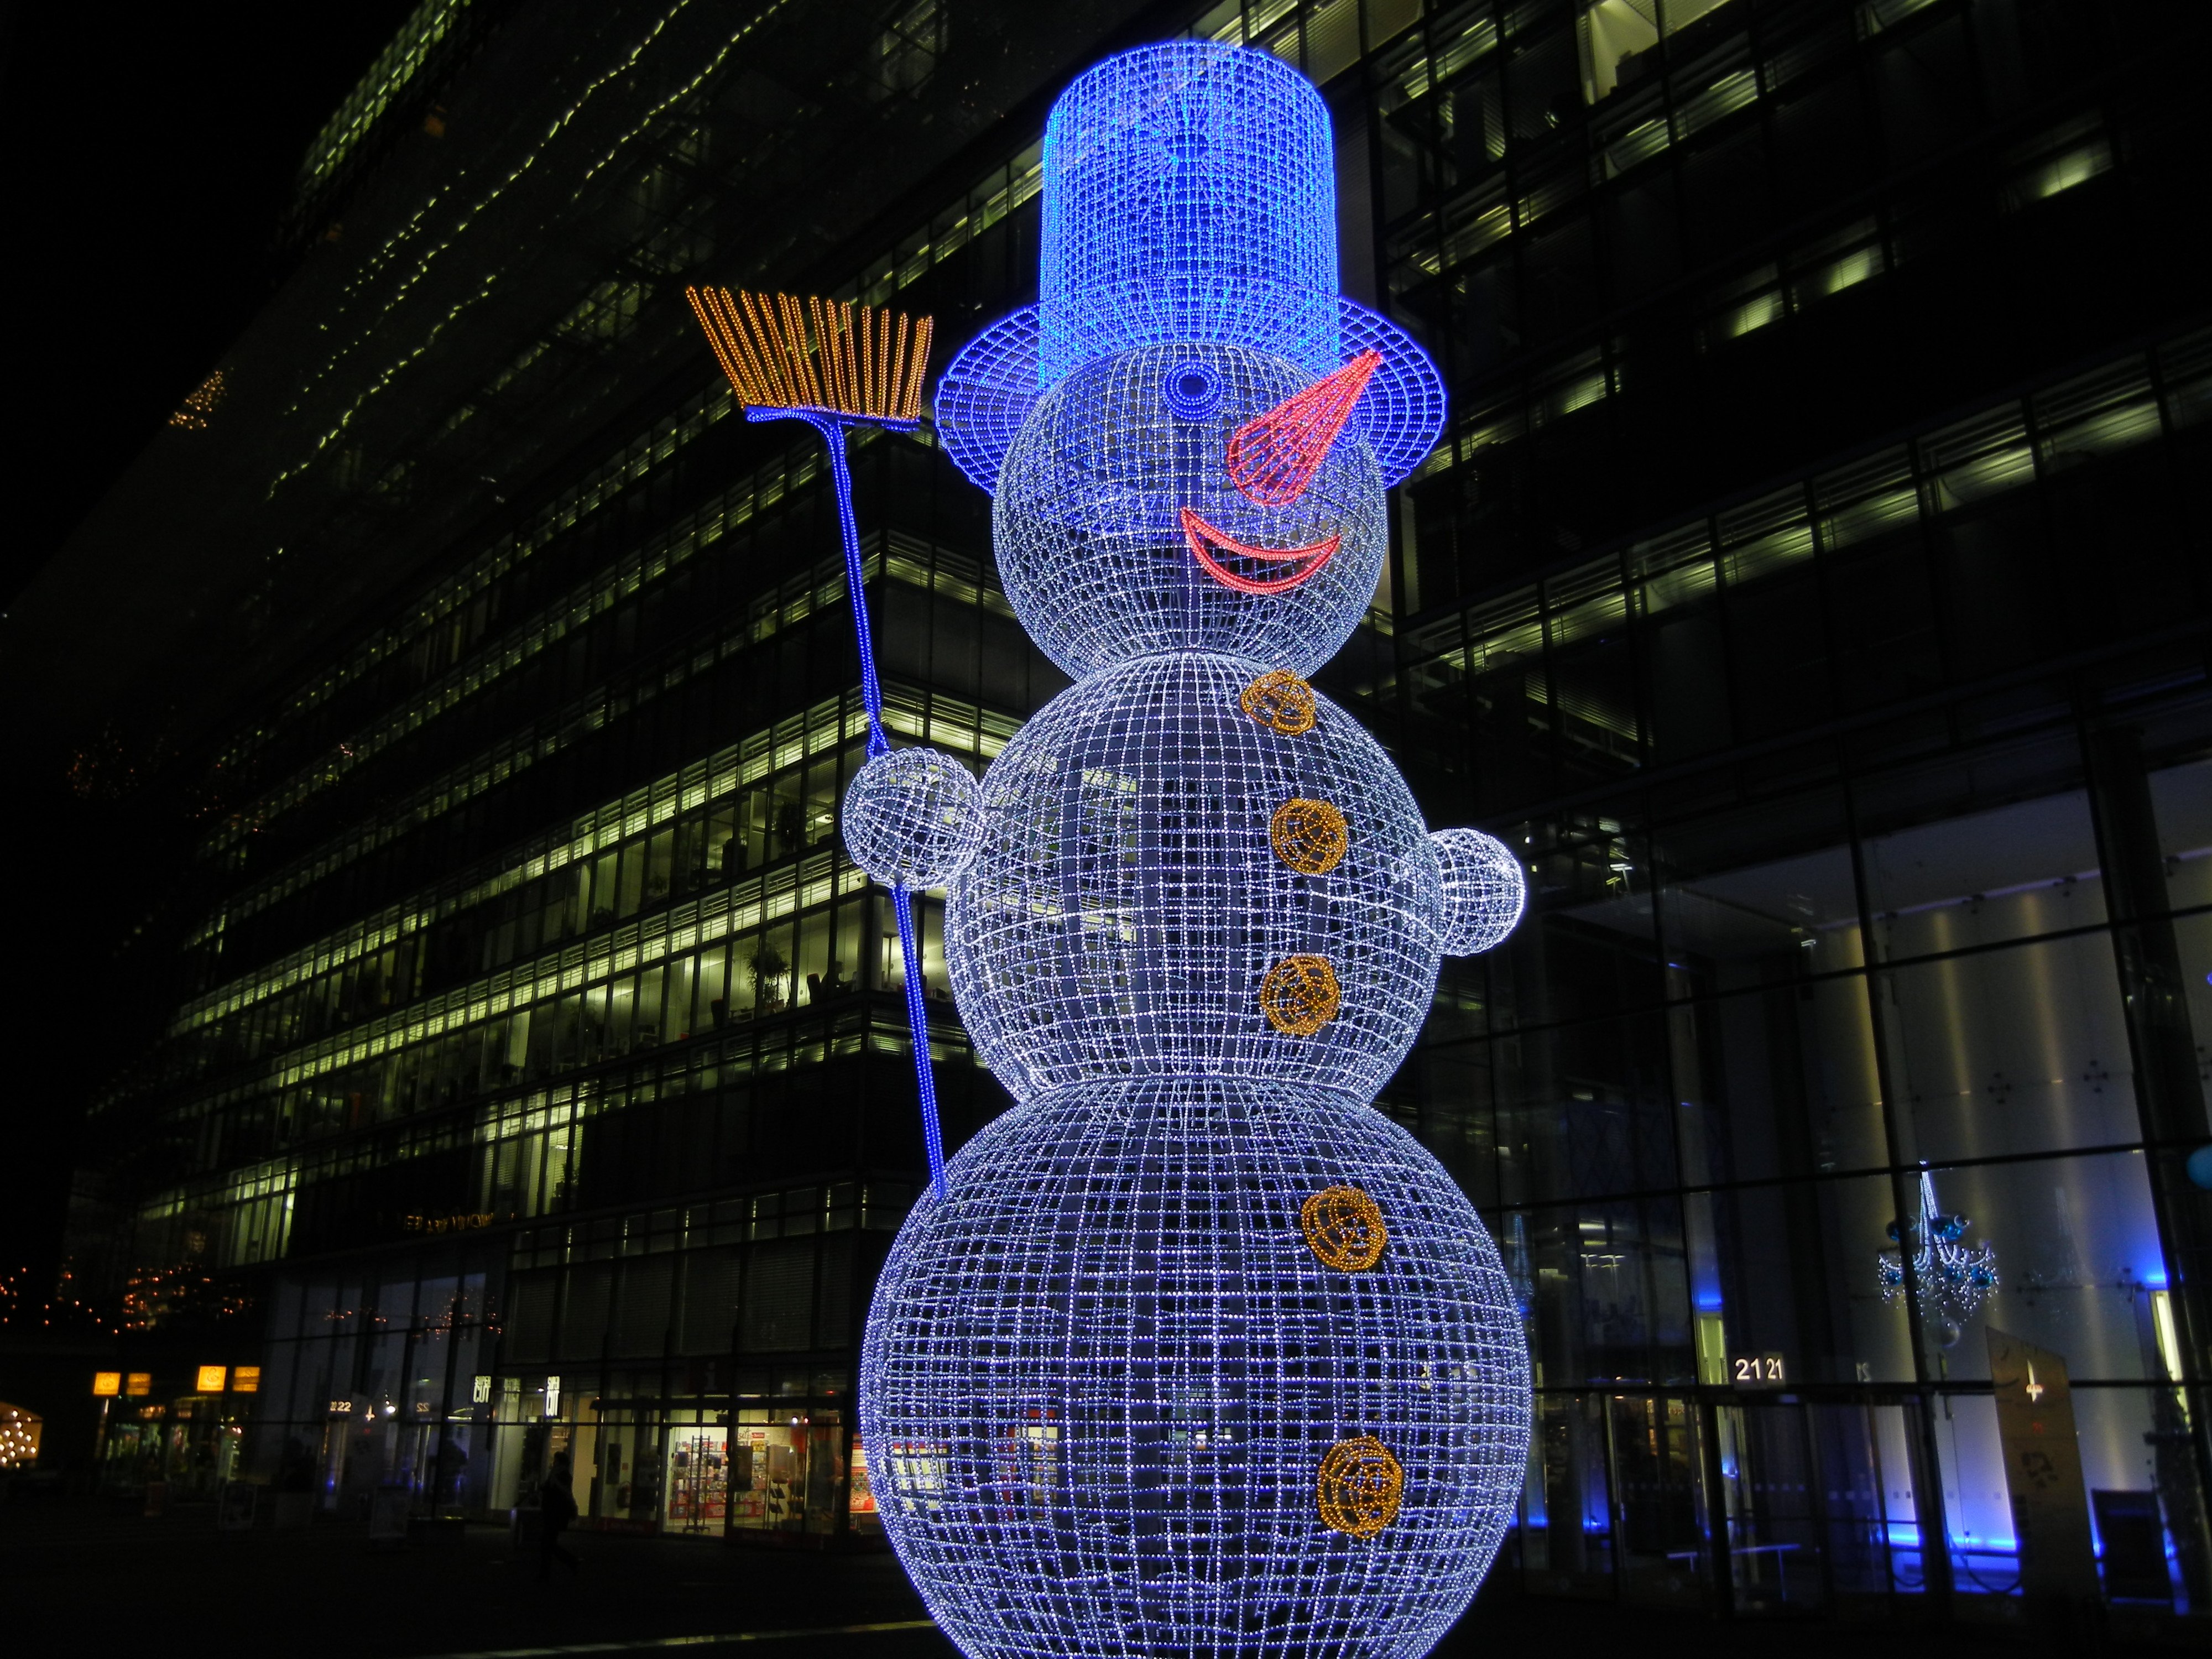
light, night, skyscraper, reflection, darkness, lighting, art, berlin, metropolis, screenshot, kurf rstendamm, snow man